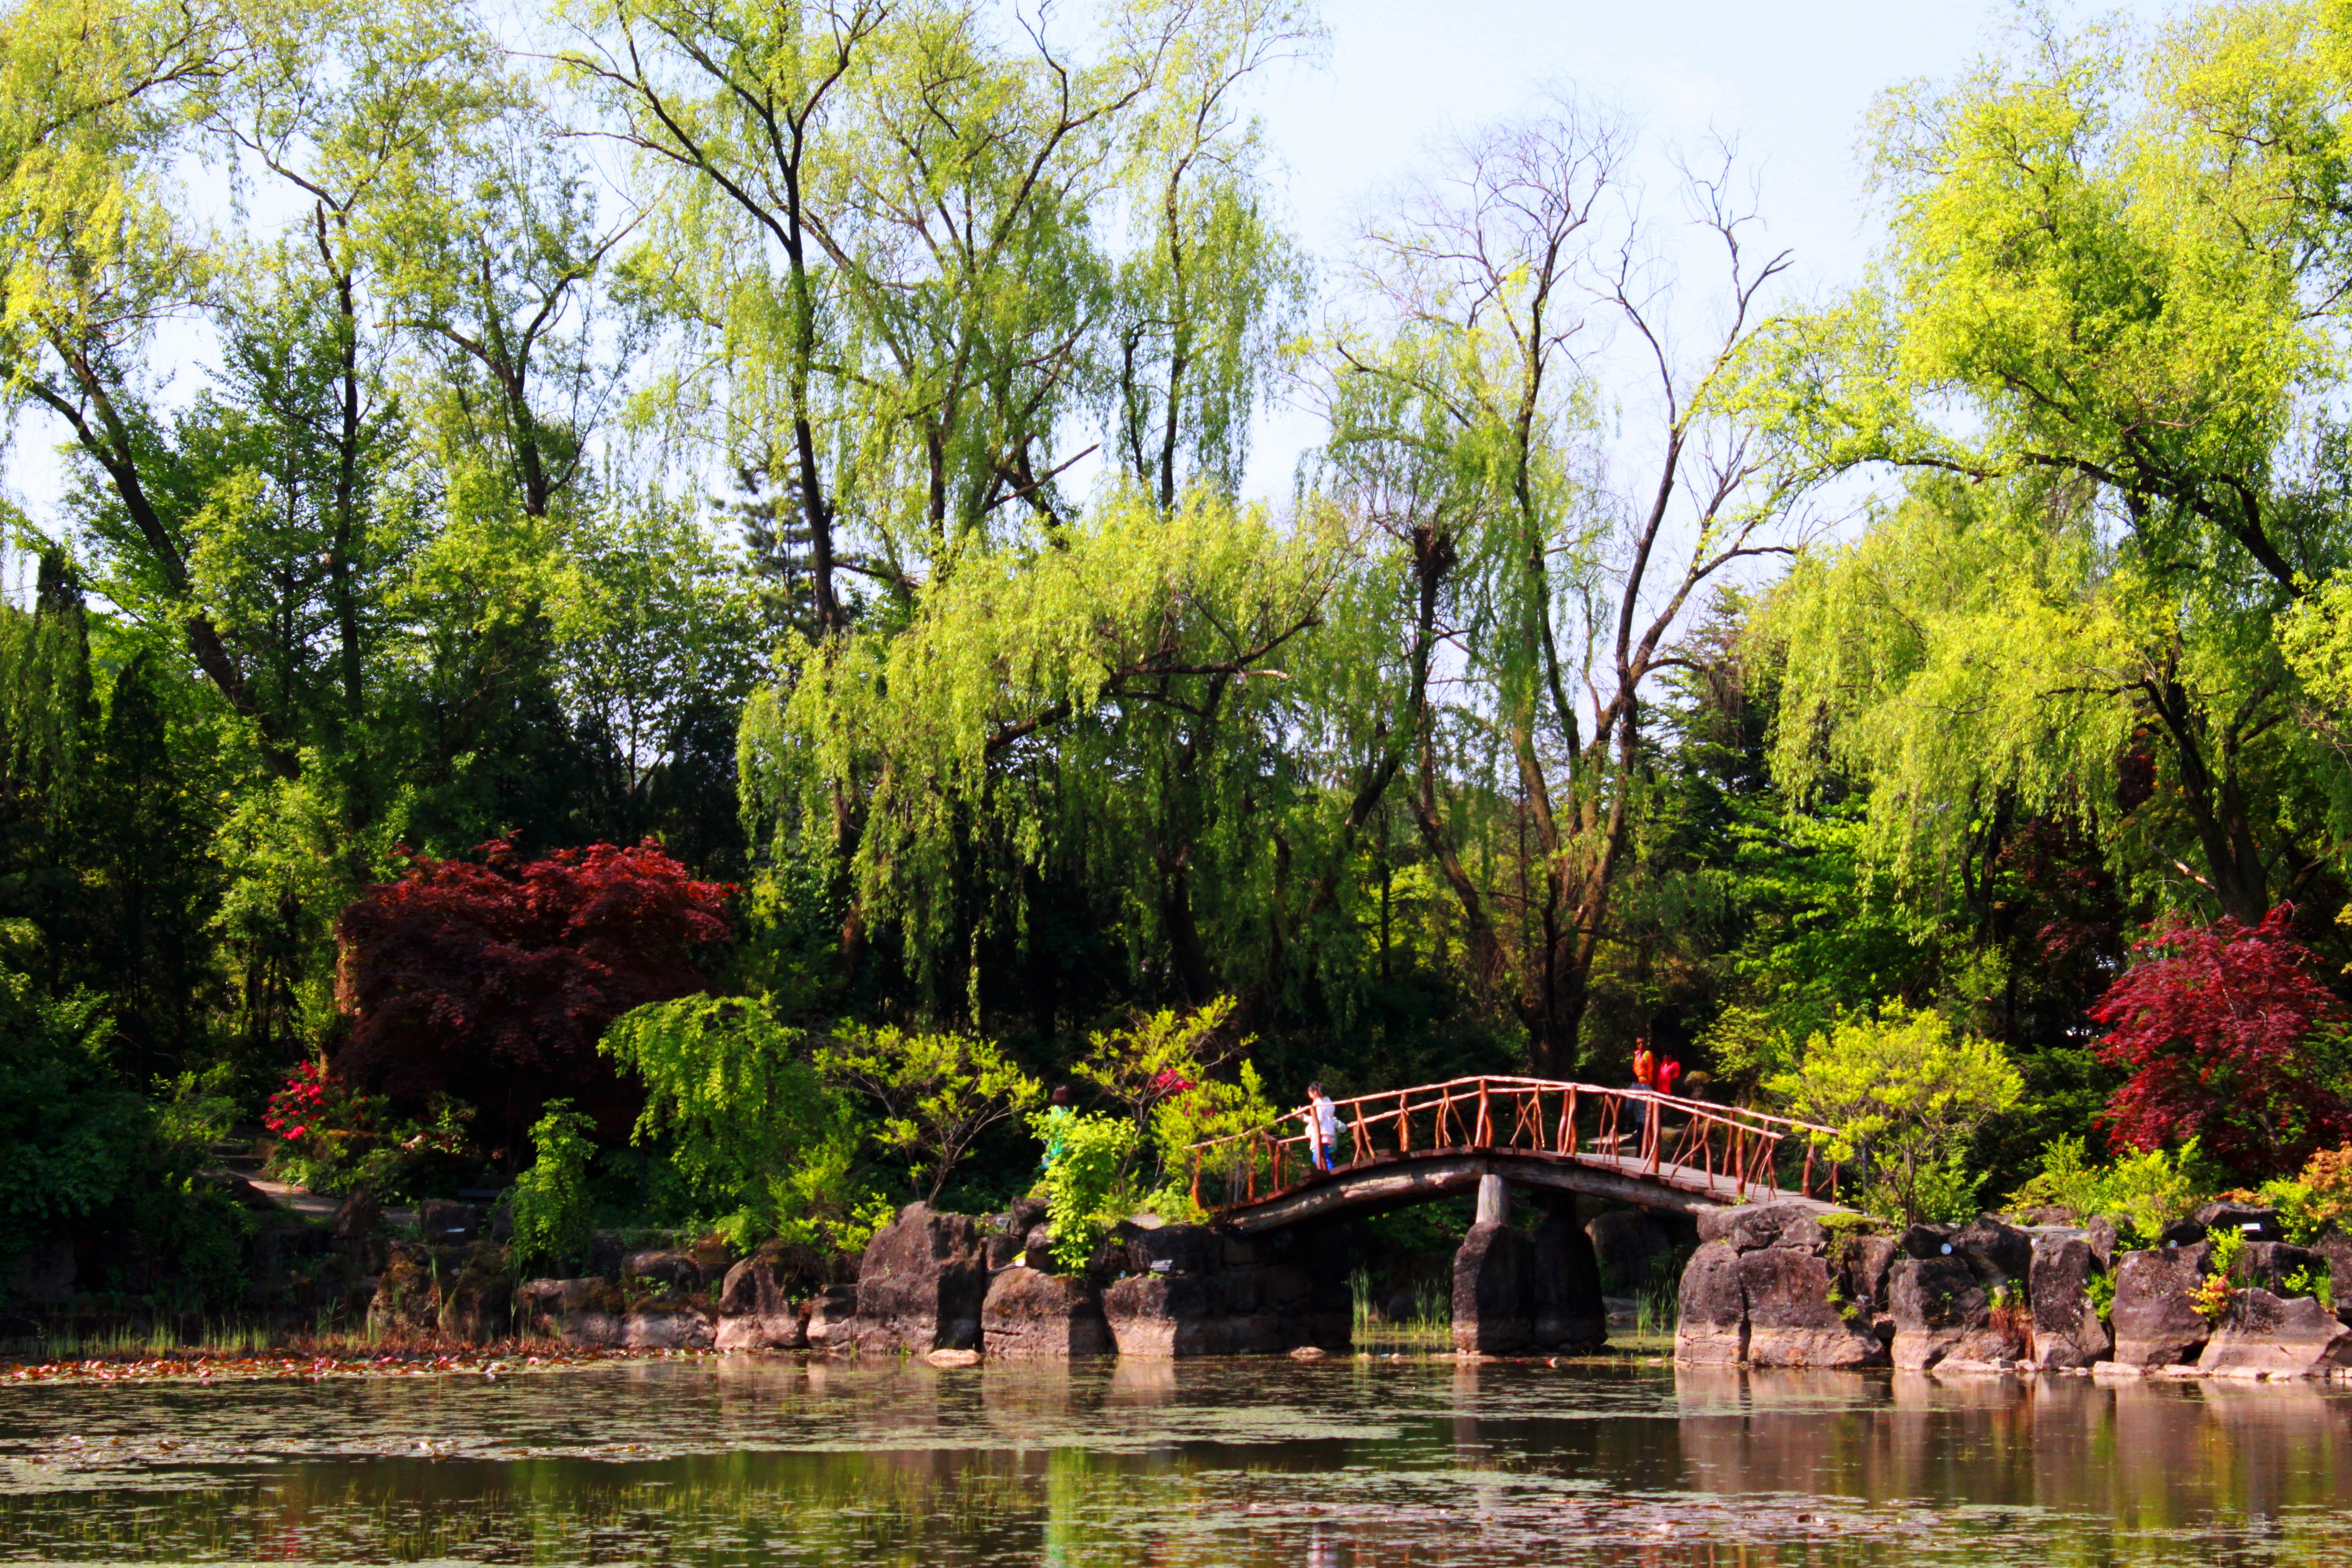
landscape, tree, nature, forest, wood, bridge, leaf, flower, lake, river, travel, pond, reflection, jungle, autumn, park, botany, garden, waterway, plants, cool, wetland, botanical garden, woody plant, bayou